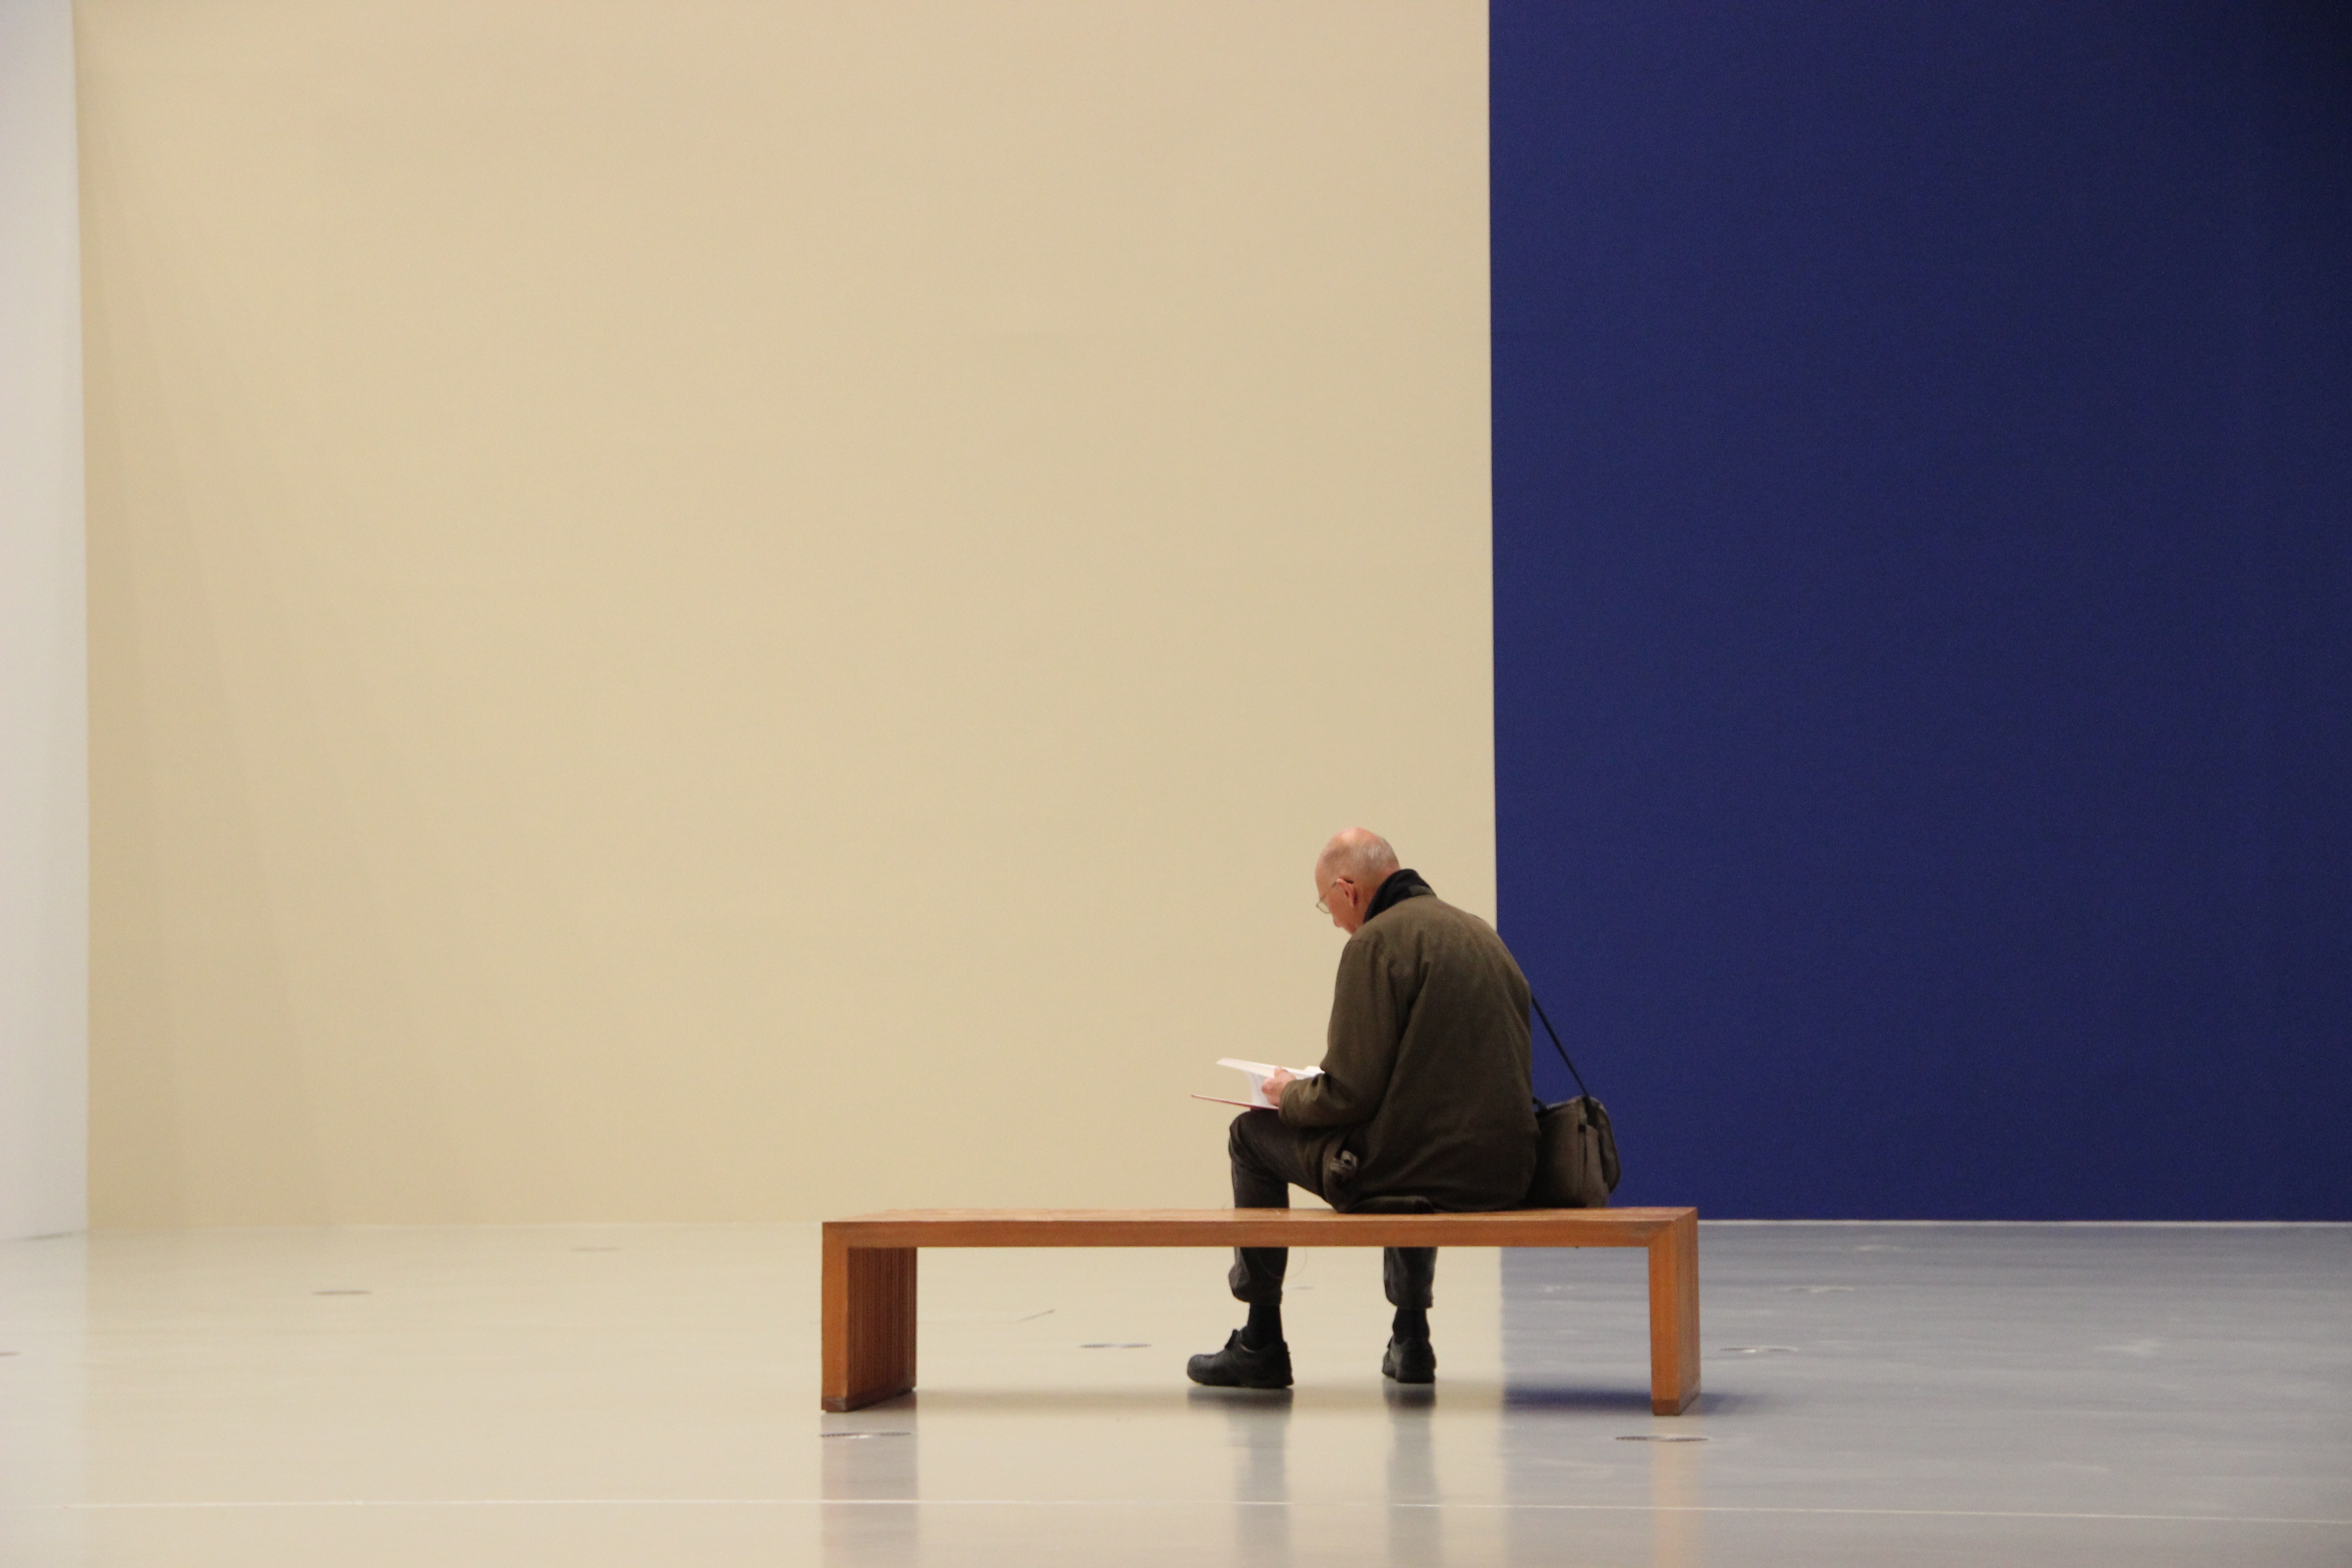
man, read, ripe, sitting, art, wallpaper, lecture, human positions